Emergence

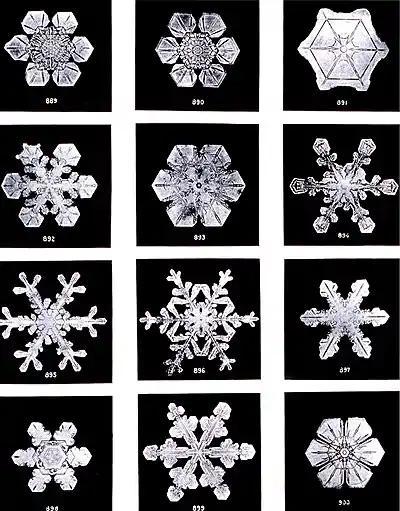
The formation of complex symmetrical and fractal patterns in snowflakes exemplifies emergence in a physical system.

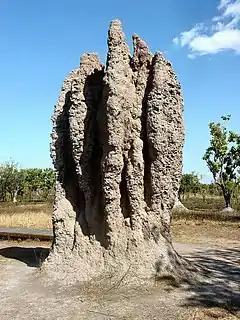
A termite "cathedral" mound produced by a termite colony offers a classic example of emergence in nature.

In philosophy, systems theory, science, and art, emergence occurs when a complex entity has properties or behaviors that its parts do not have on their own, and emerge only when they interact in a wider whole.